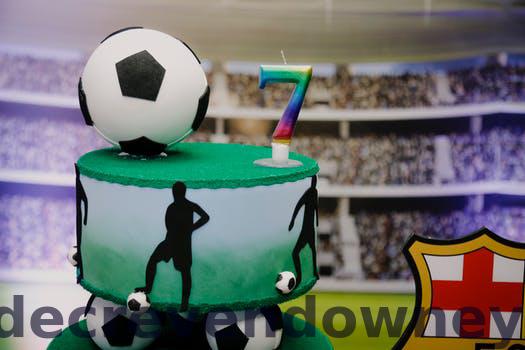
Label: Watermark